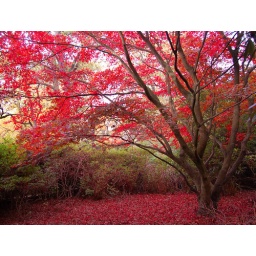
A beautiful red tree in Richmond Park